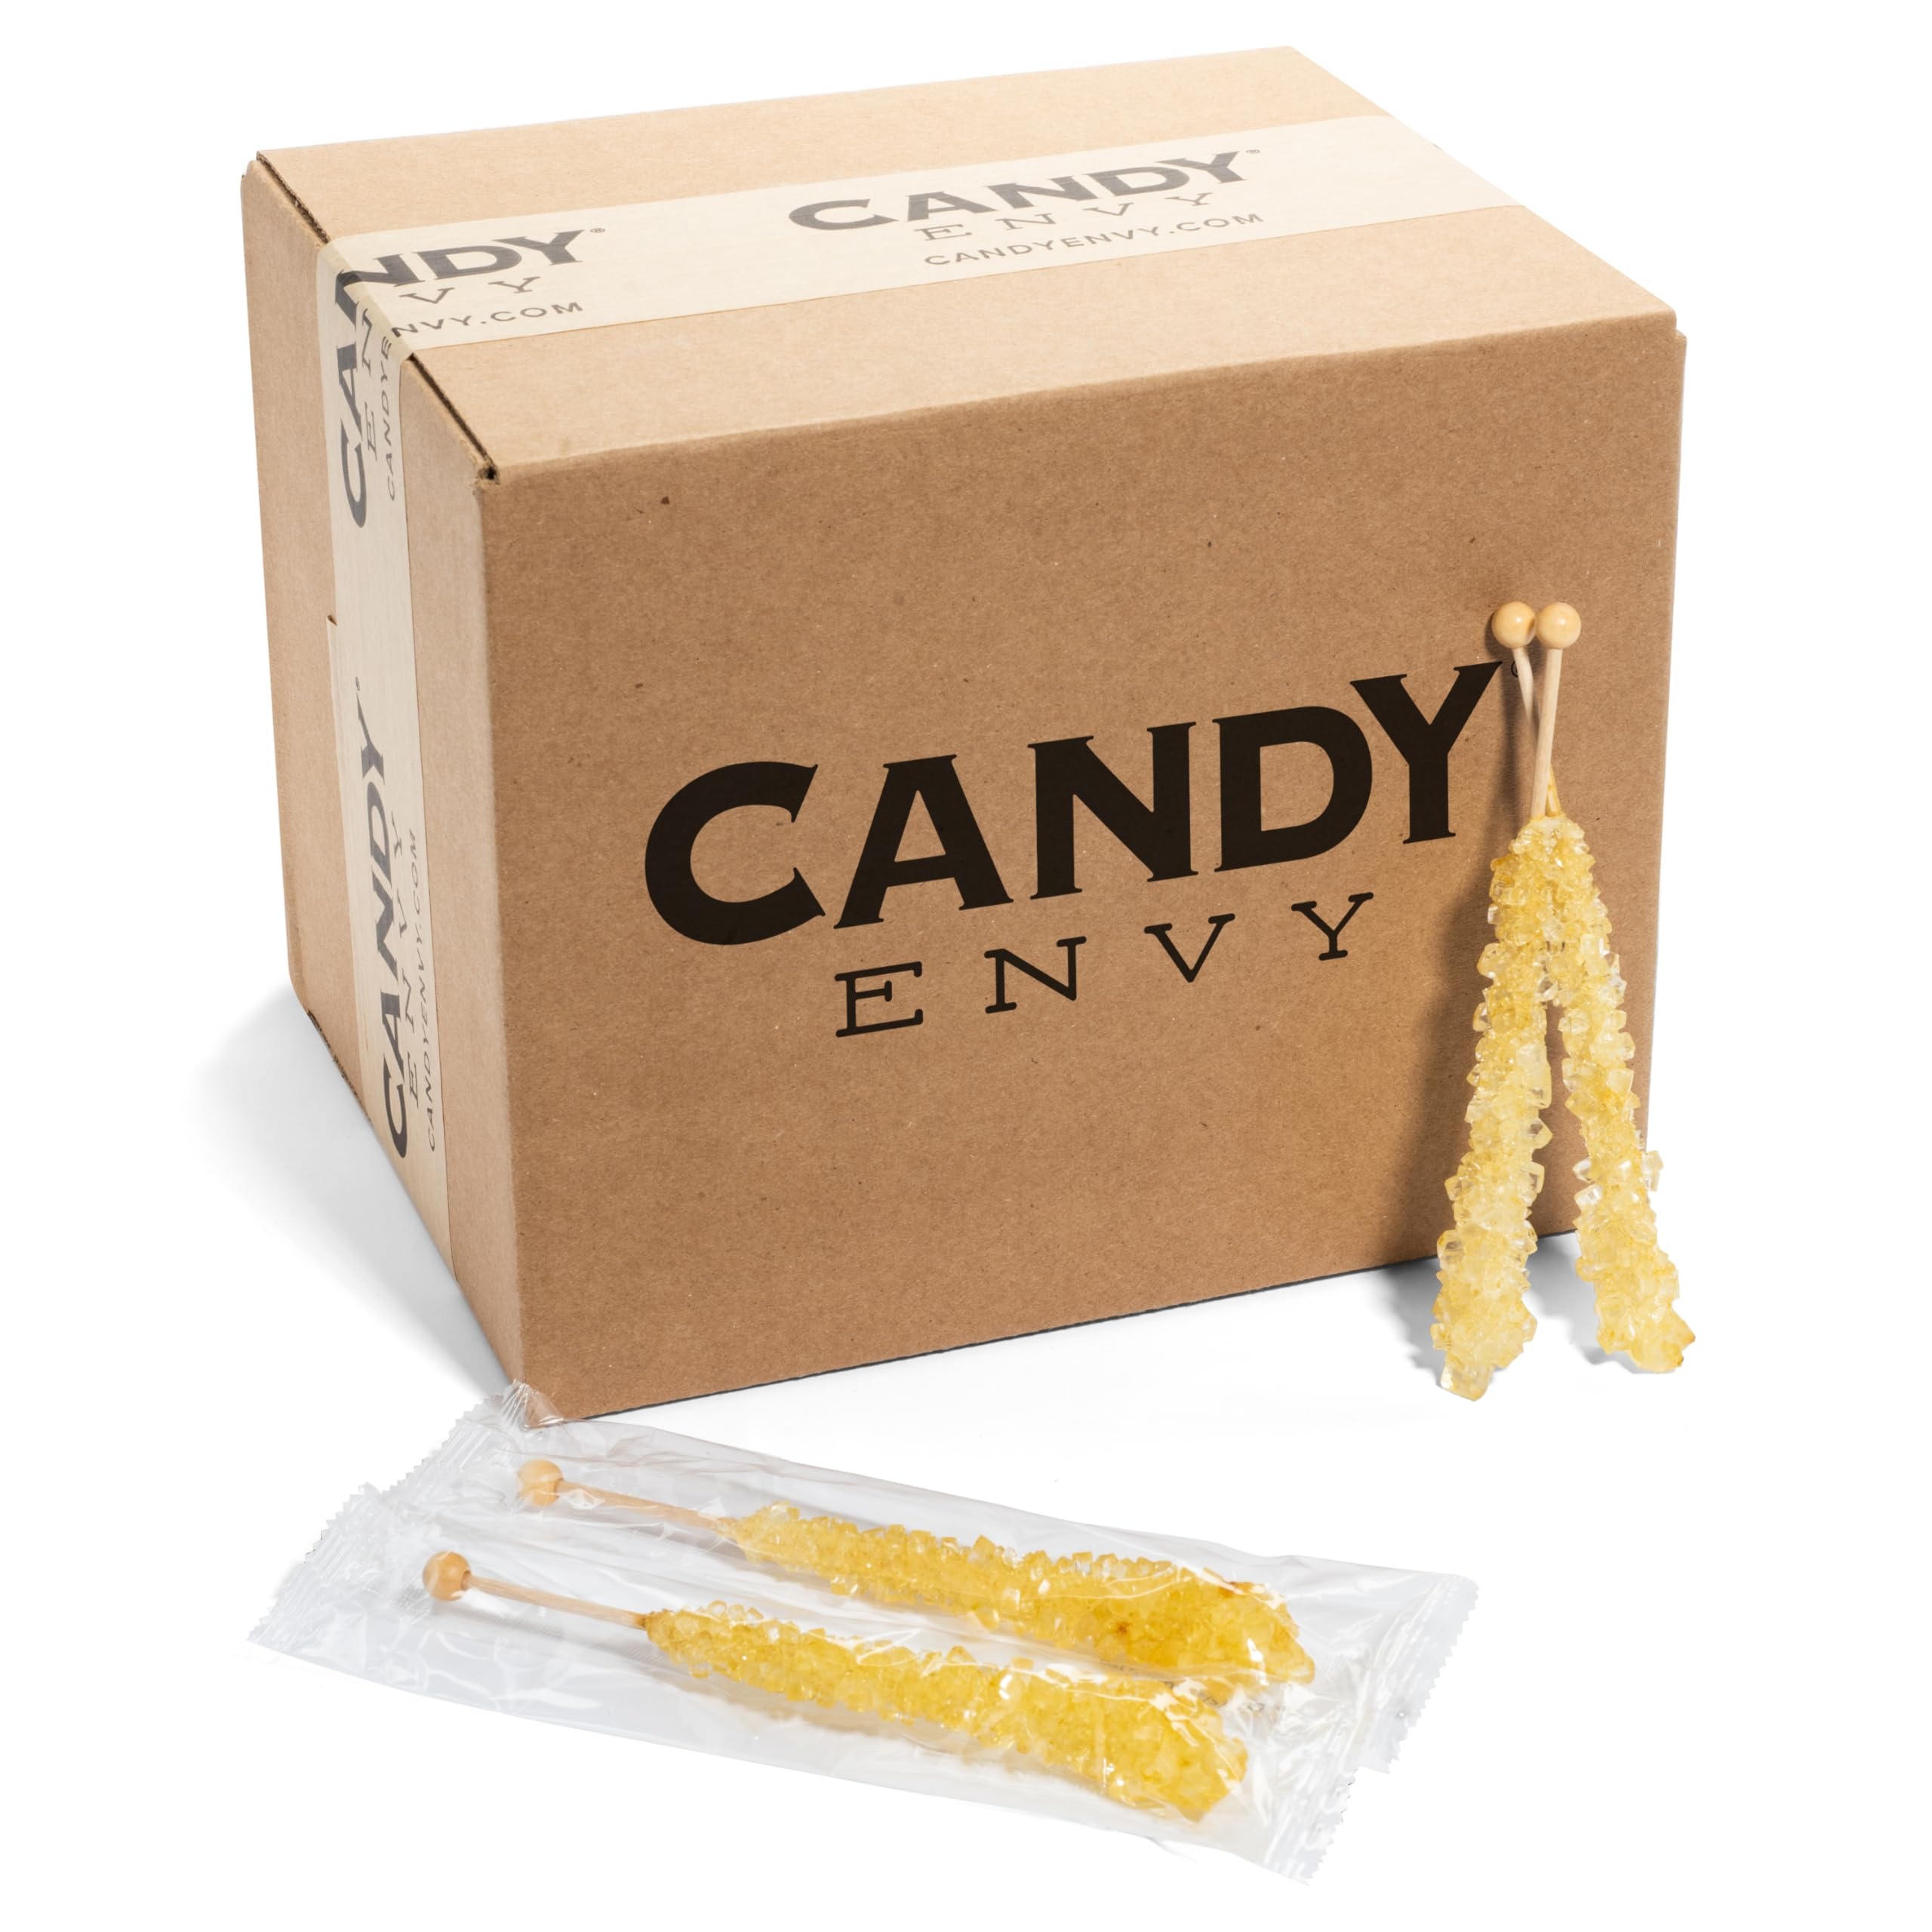
Item Name: Candy Envy - Gold Rock Candy Sugar Sticks - Original Sugar Flavored - 144 Indiv. Wrapped
Bullet Point 1: Bring on the nostalgia with our bulk case of 144 Individually Clear Wrapped Gold Rock Candy Sugar Sticks all in a reusable tub!
Bullet Point 2: Delicious Original Sugar Flavor Infused throughout each Rock Candy Sugar Stick!
Bullet Point 3: Every piece of Rock Candy Sugar Stick is Sugarlized on the stick and has, on average, 4" of Sugar Candy on every stick! Total size from bottom of stick to top of candy is 7 inches.
Bullet Point 4: Enjoy extra large goodness in each 22 Gram stick!
Bullet Point 5: Perfect for your next Birthday Party, Wedding, Event, Mixed Drinks, Hot Drinks or just to satisfy that Sweet Tooth!
Value: 144.0
Unit: Count

Price: 124.99